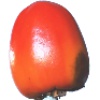
Label: Kaki 1